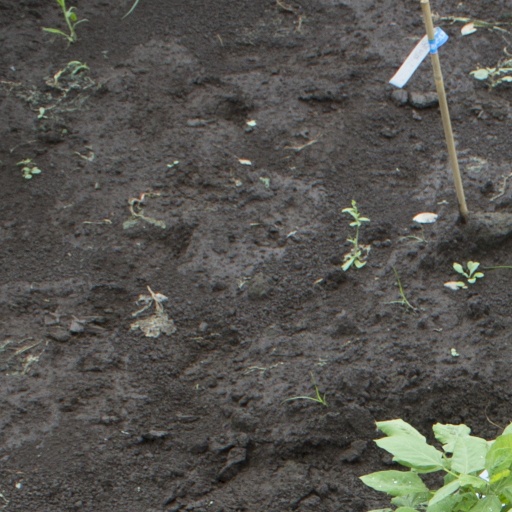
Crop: soybean